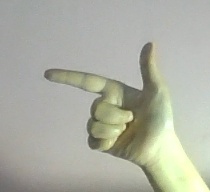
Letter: yaa